Sergei Gonchar

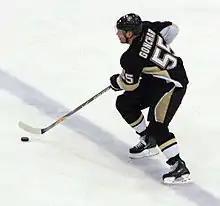
Gonchar in action with Pittsburgh

On 3 March 2004, in his tenth season with the Capitals, Gonchar was traded to the Boston Bruins in exchange for Shaone Morrisonn and two draft picks. Finishing the season with Boston, he amassed 58 points, leading all NHL defencemen. Between 2000 and 2004, Gonchar recorded more points than any other defenceman, with 74 goals and 241 points.